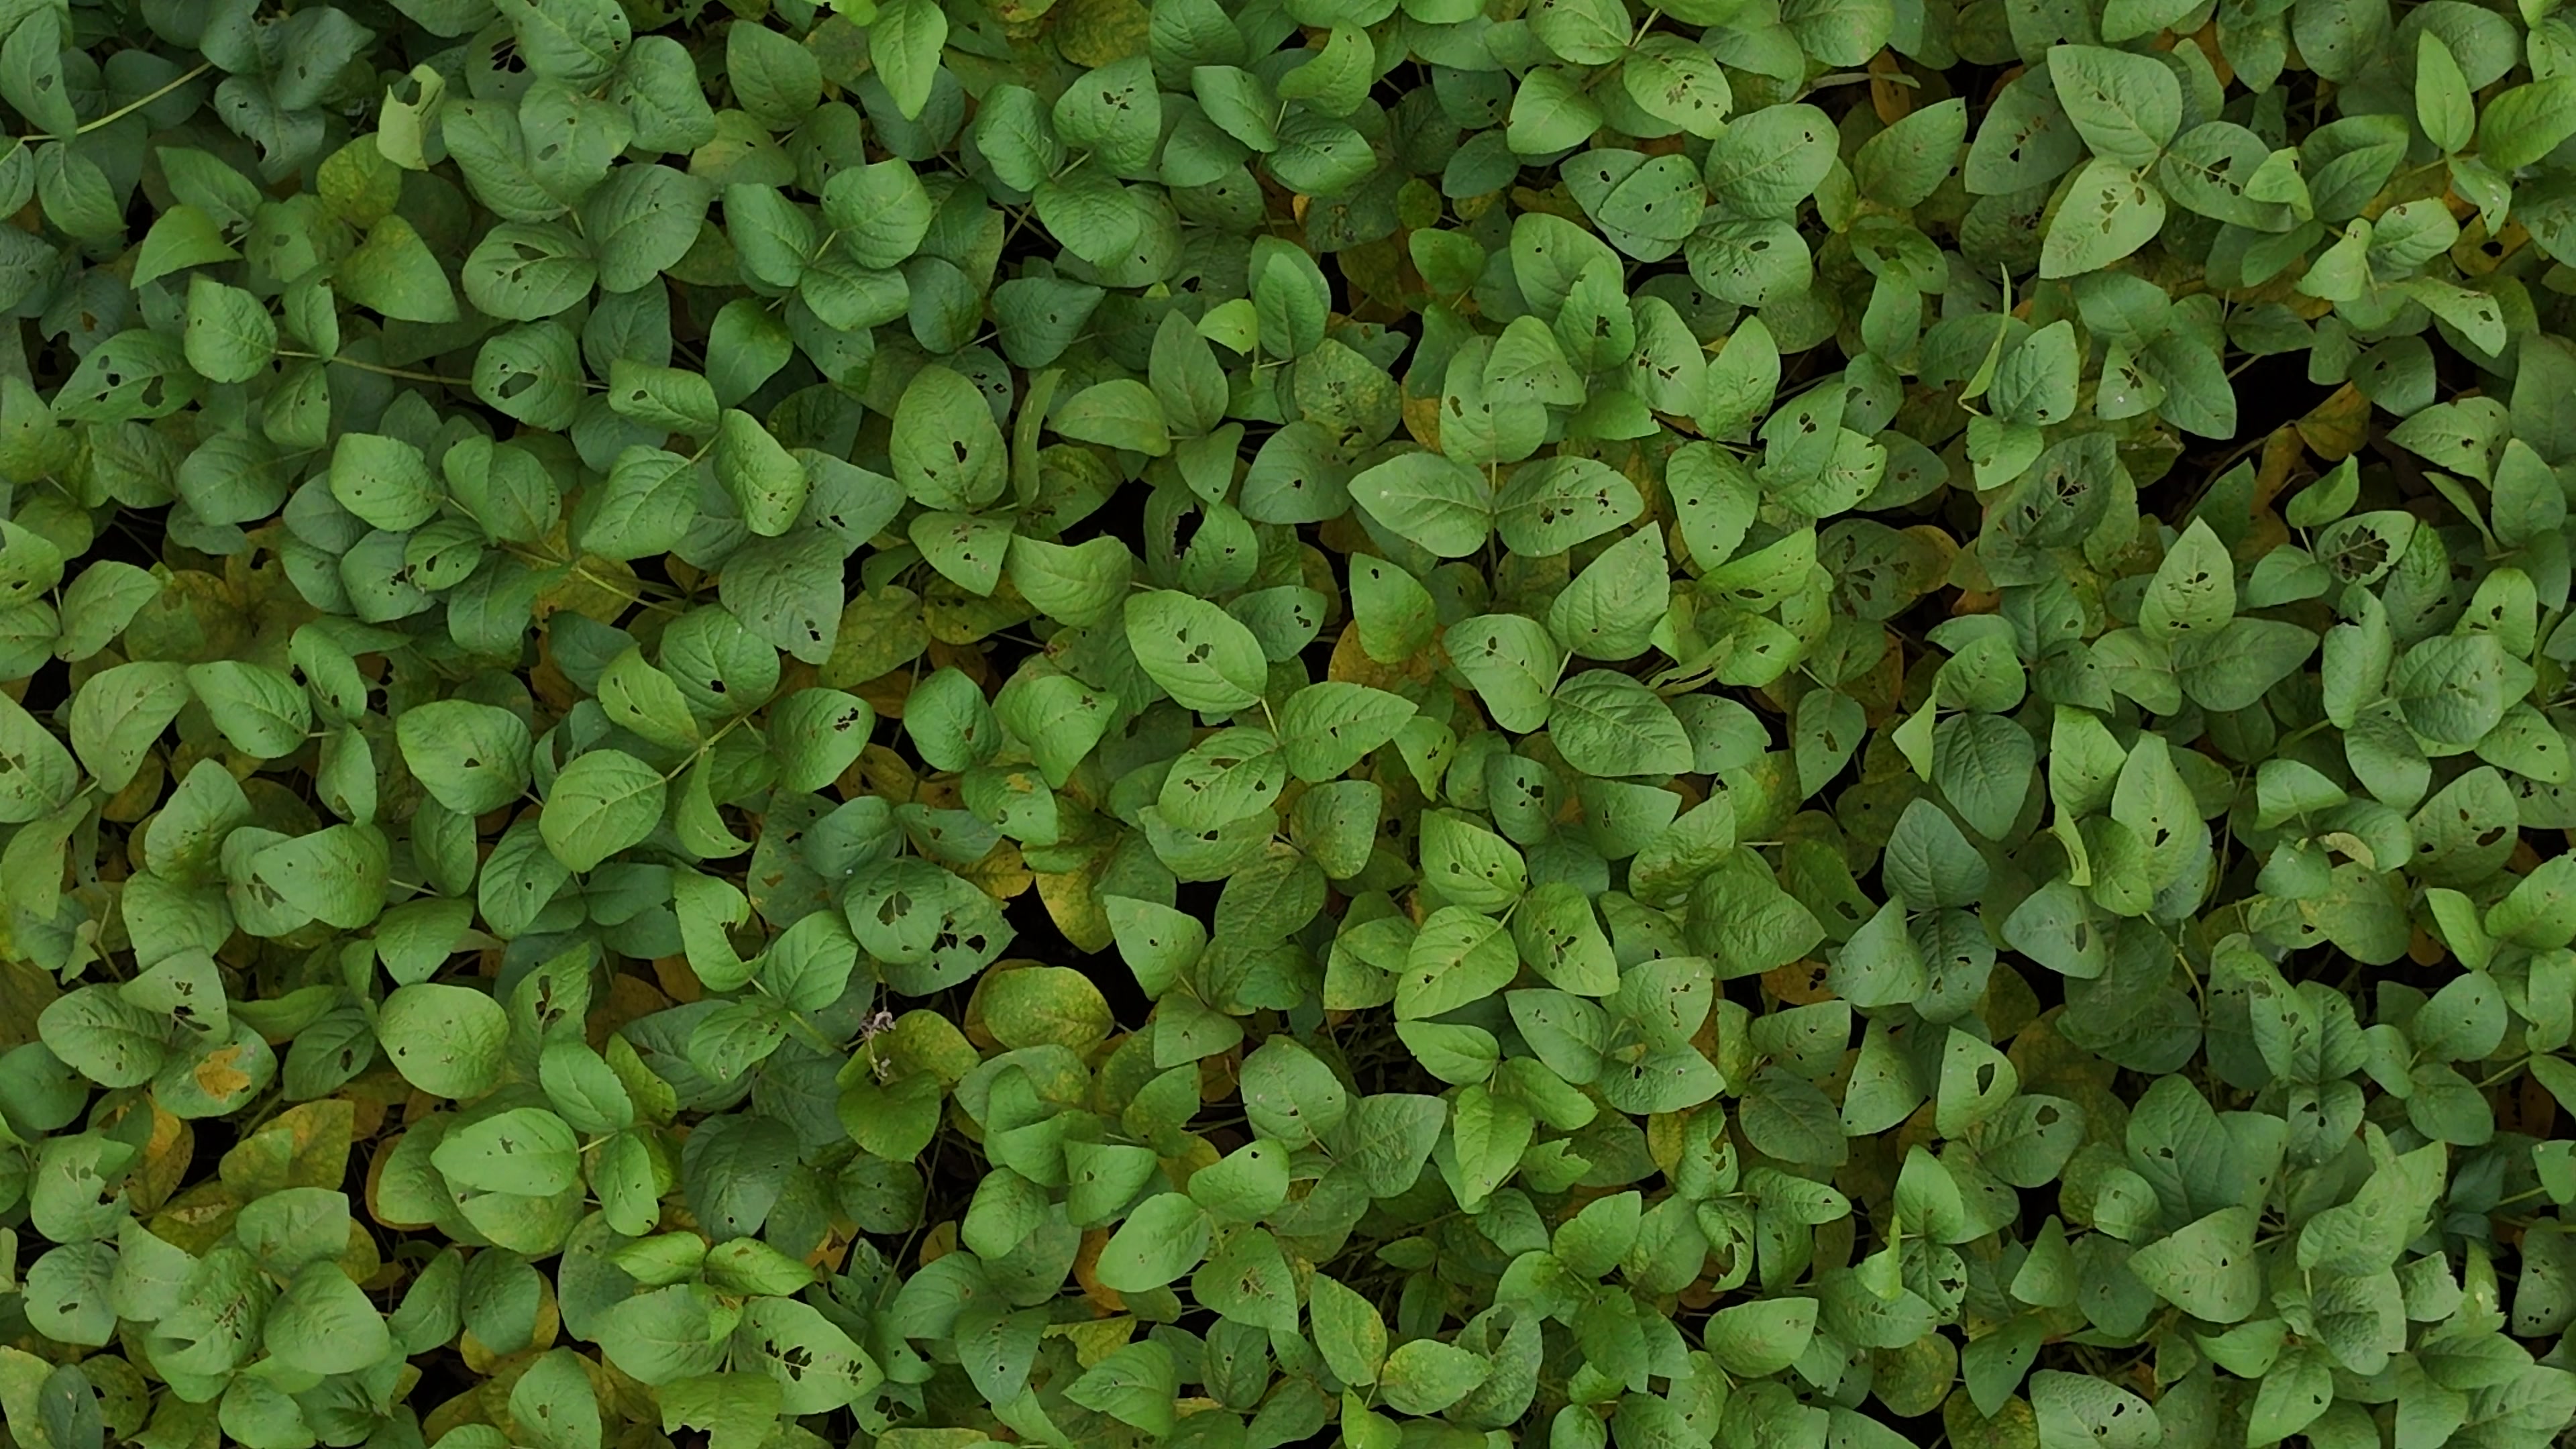
Label: Mosaic